Olympia Theatre (New York City)

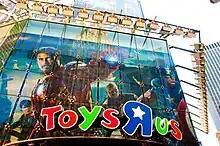
The Toys "R" Us Times Square store in 2012.

In 2001, Toys "R" Us built a flagship store in the building, leading to the closure of both the cinema and the live theater venues. The multilevel store featured a 60-foot in-store Ferris Wheel and an animatronic T-rex among its attractions. Upon expiration of its lease, Toys "R" Us closed on December 30, 2015. The decision was attributed primarily to a rise in property values in Times Square that would increase its rent from $12 million to upwards of $42 million a year. In June 2015, Gap Inc. signed a lease for the property and expected to open stores for its Gap and Old Navy brands in 2017. The two stores account for 62,000 square feet of the 100,000-square-foot store. In July 2016, during the construction of the Gap and Old Navy flagship store, remnants of the original Olympia were found under the floors. The building, known officially as the Bow Tie Building, remains owned by Bow Tie Partners, the real estate holding company tied to Bow Tie Cinemas, the chain operated by the Moss family.